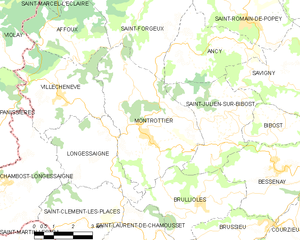
Carte des communes françaises